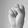
ASL letter: S